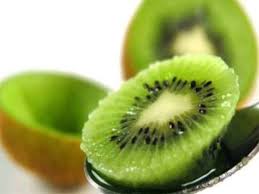
Label: Kiwi